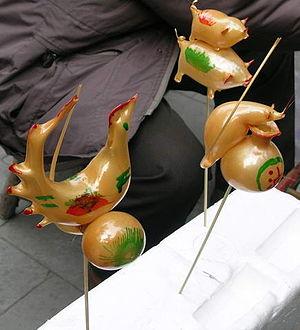
La sculpture du sucre, est un art culinaire, travaillé avec le sucre, réalisé par des techniques comme le pastillage, le sucre tourné, pour former divers objets.